Mérillac

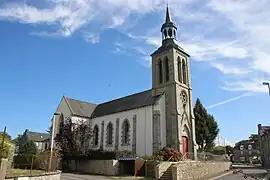
The church of Saint-Pierre, in Mérillac

Mérillac is a commune in the Côtes-d'Armor department of Brittany in northwestern France.